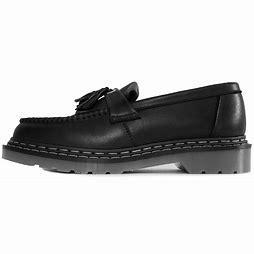
Brand: Dr.
Model: Martens 100